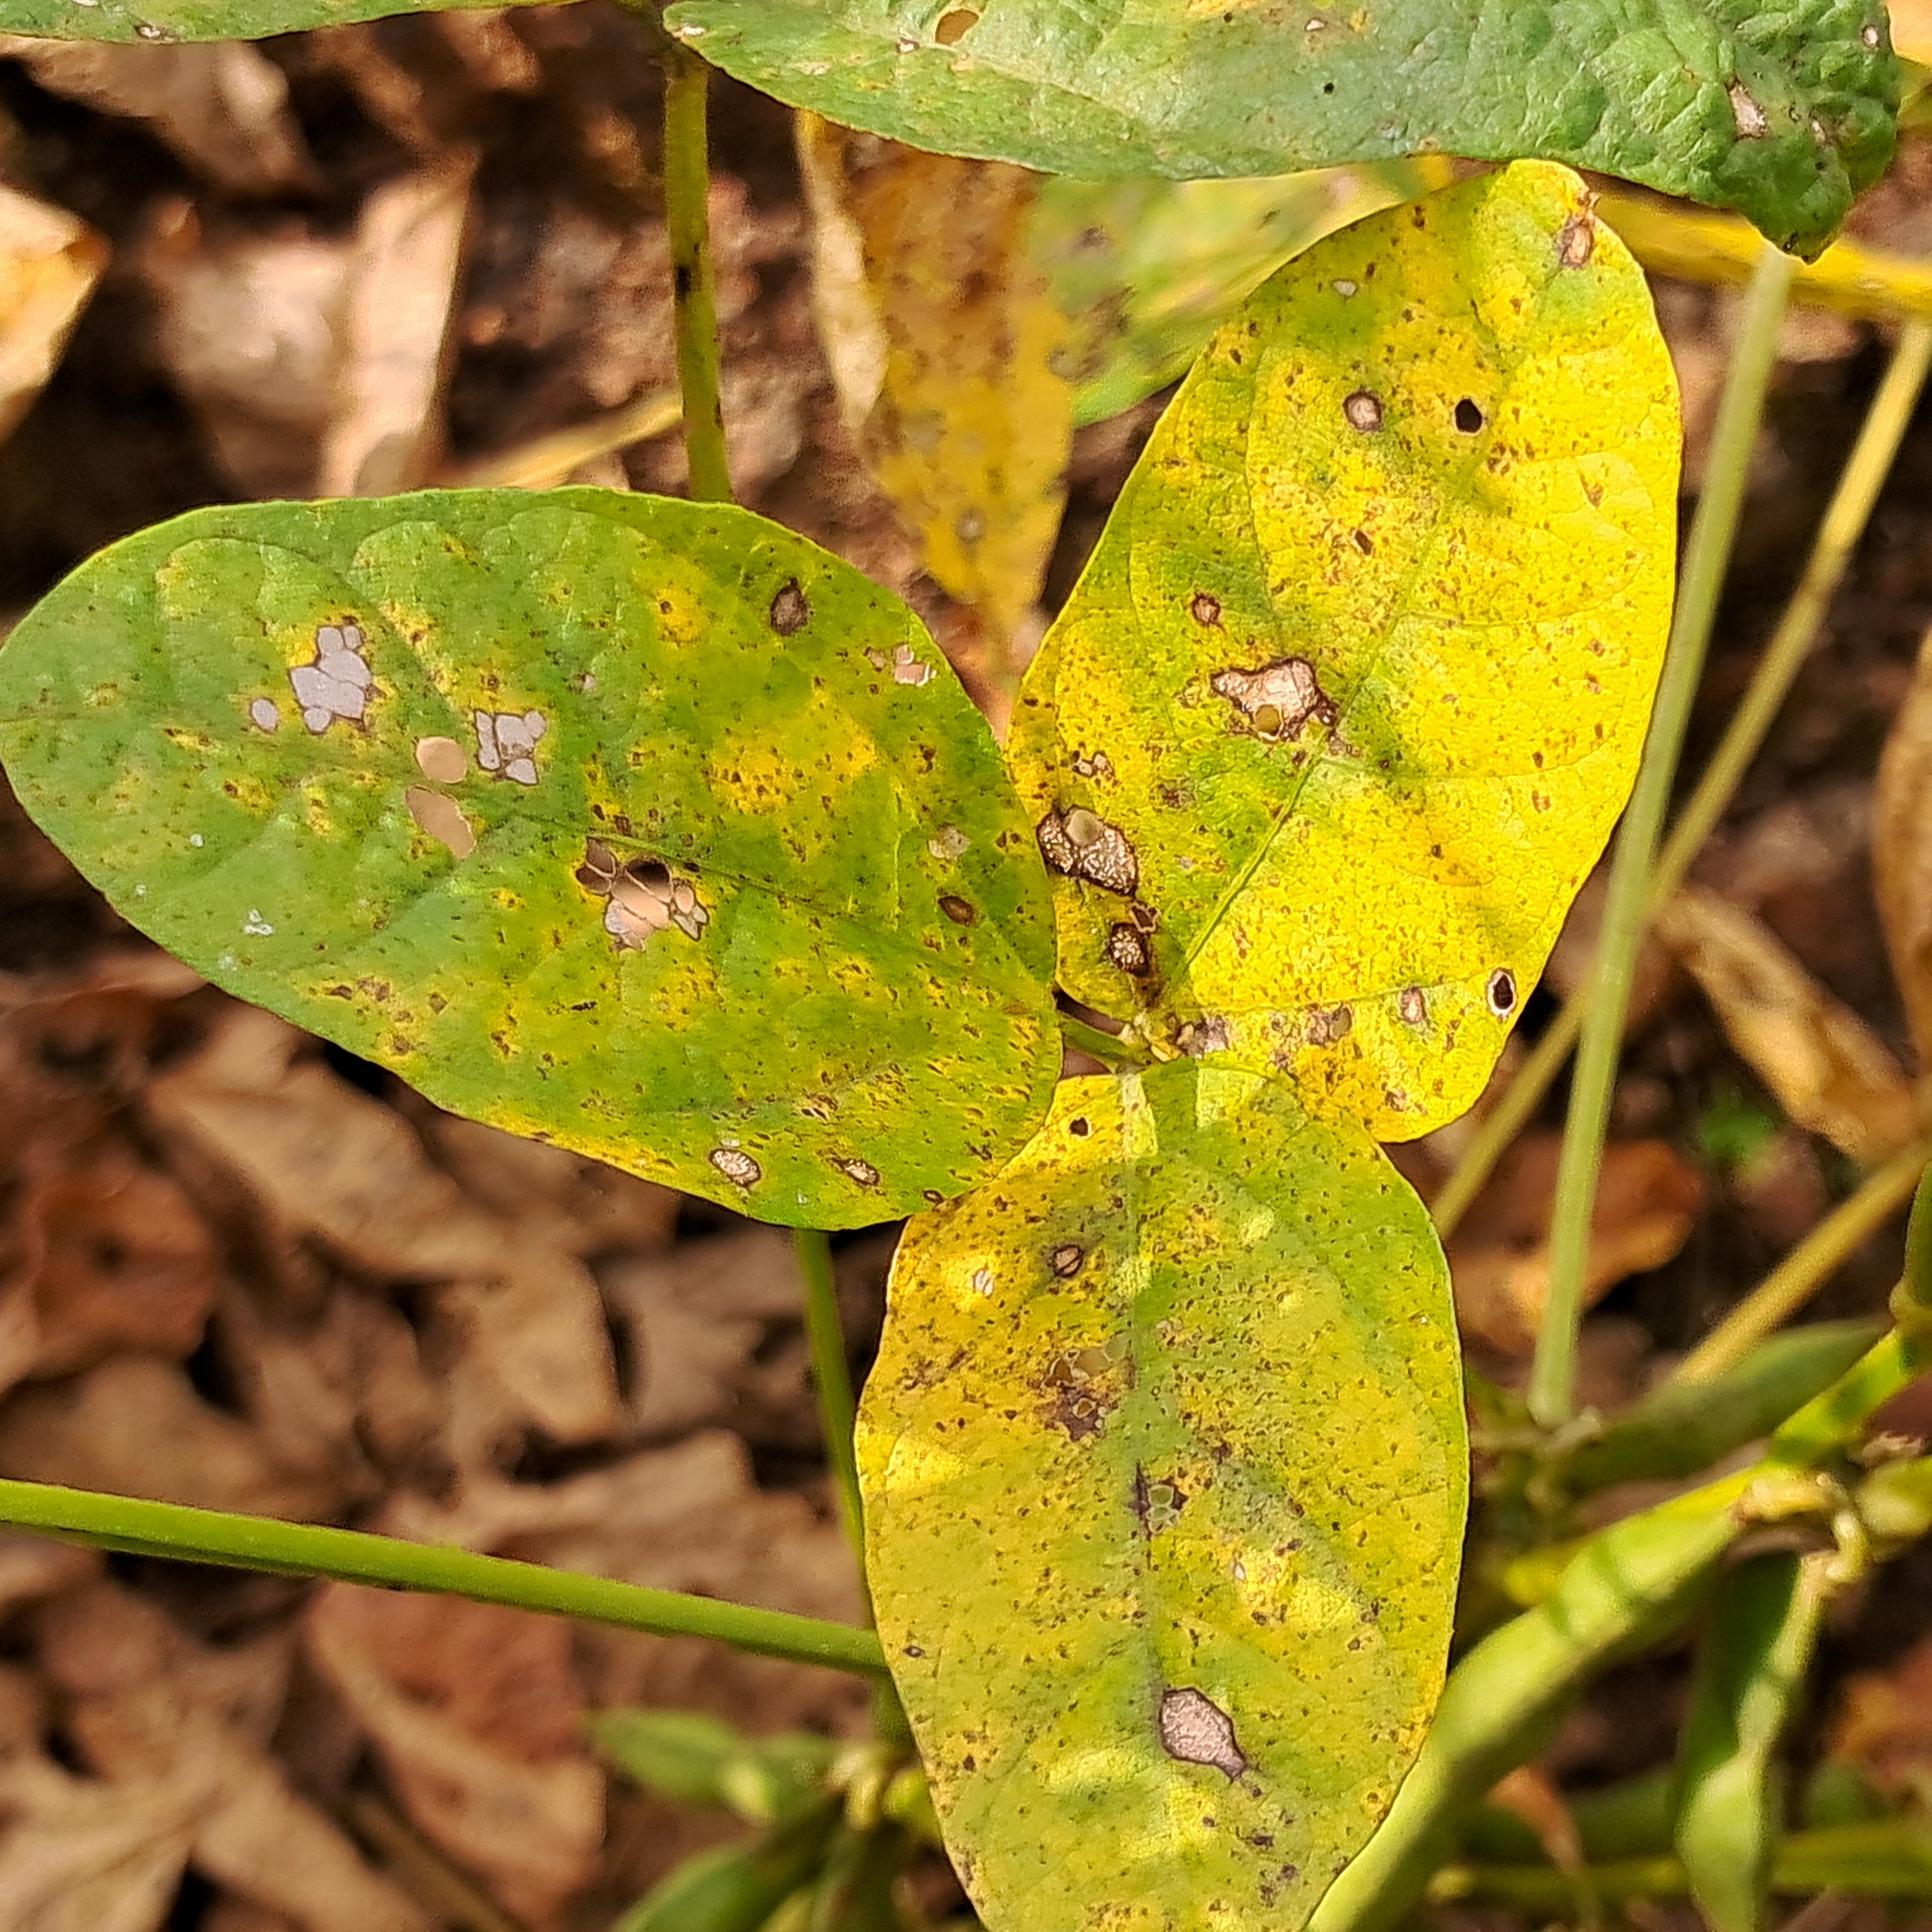
Label: Frog_Leaf_Eye